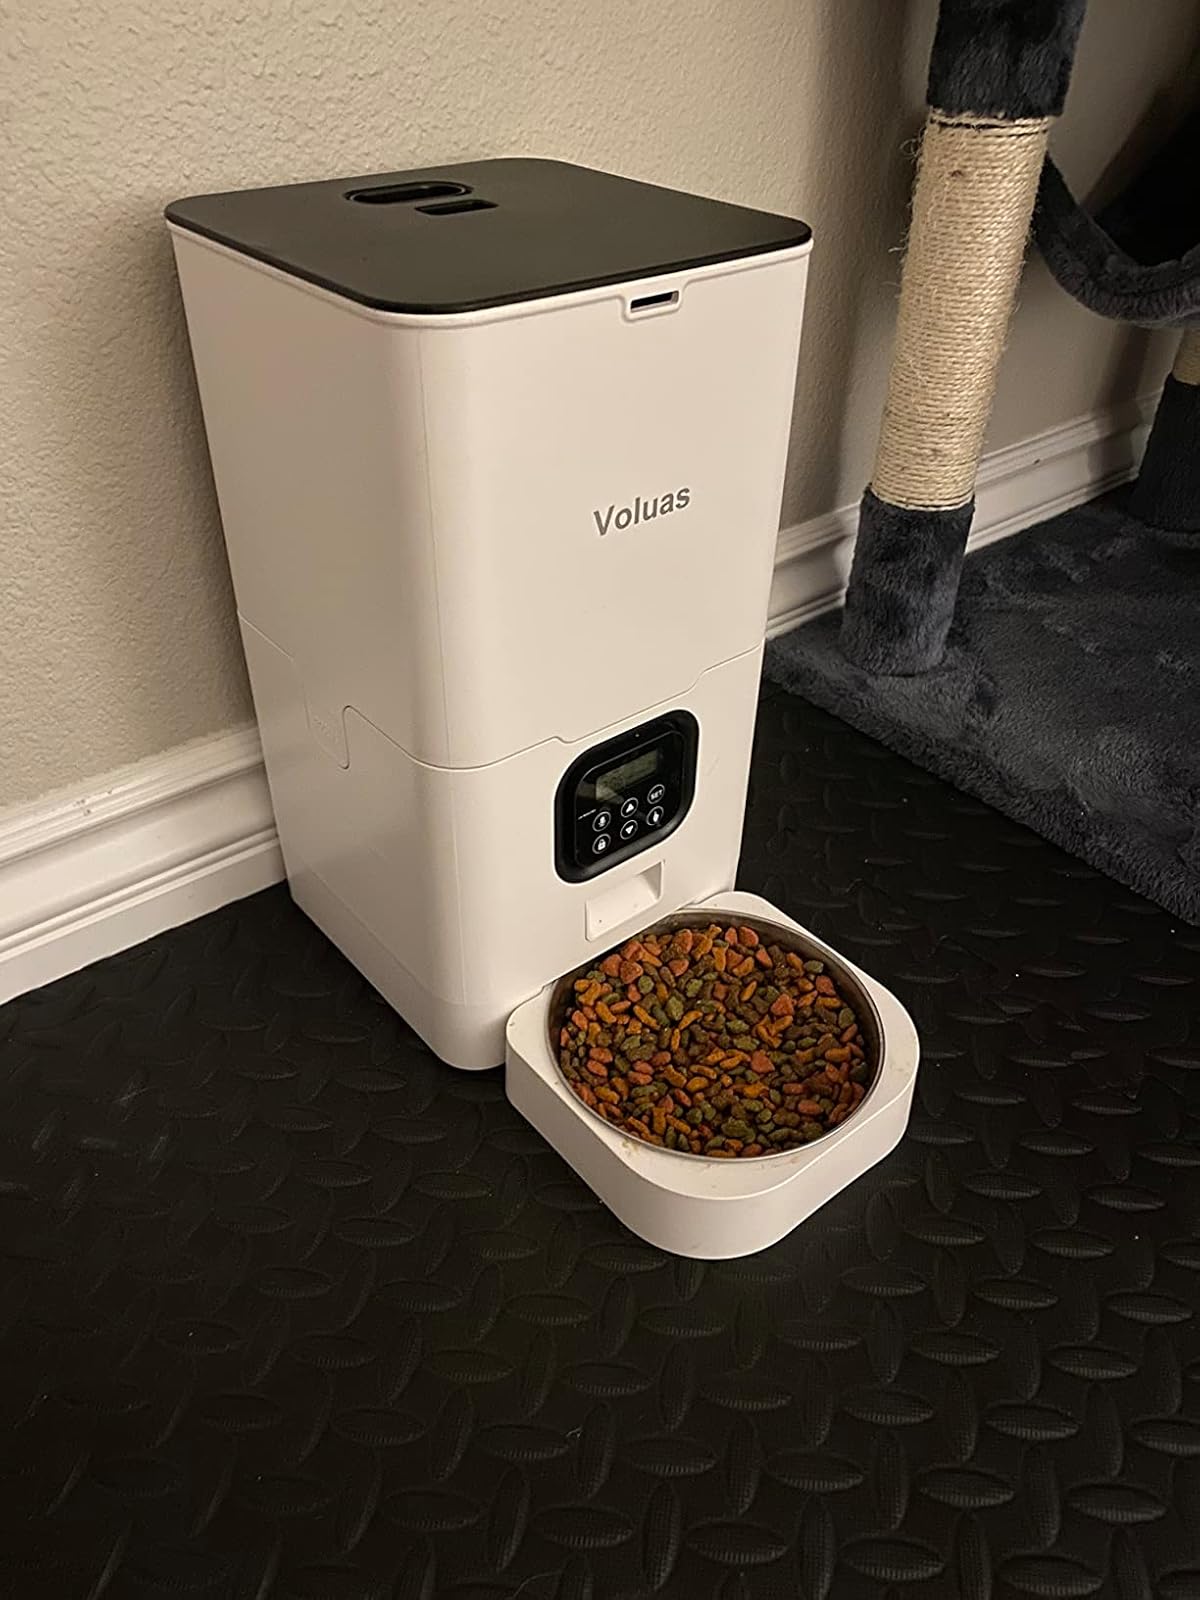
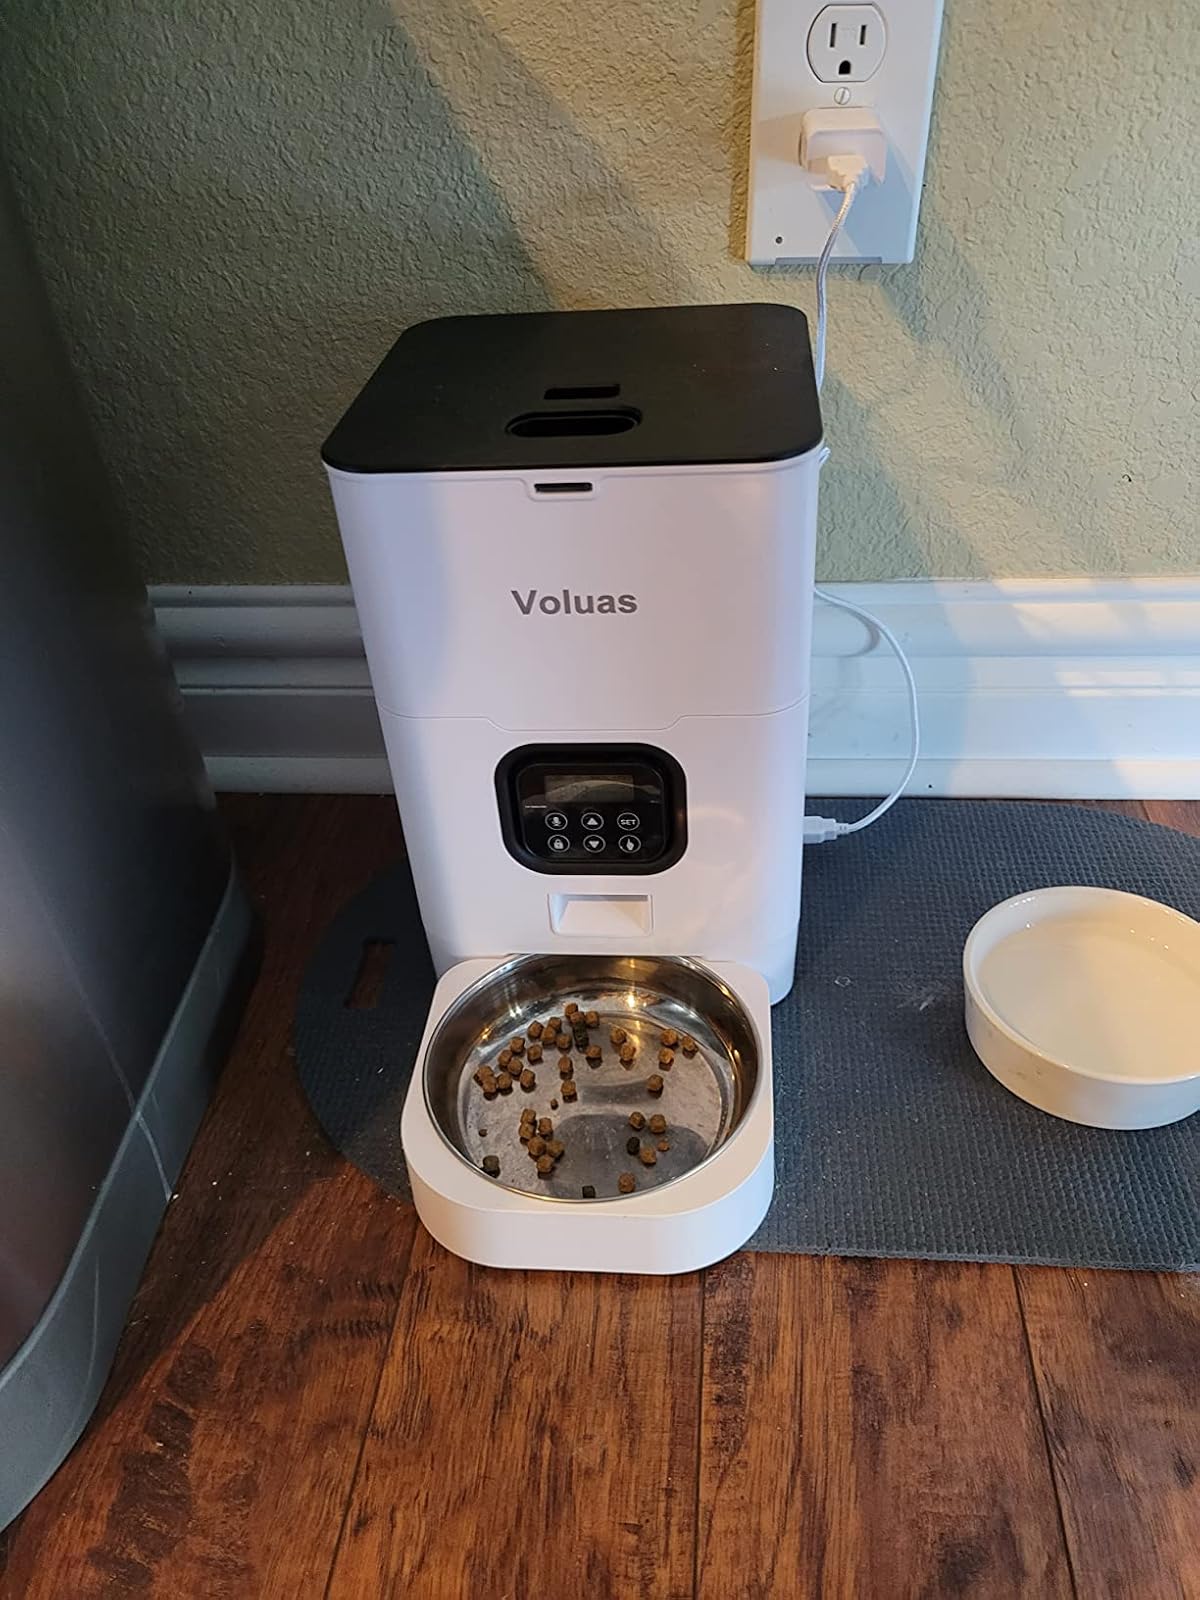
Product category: items_feeder
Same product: yes